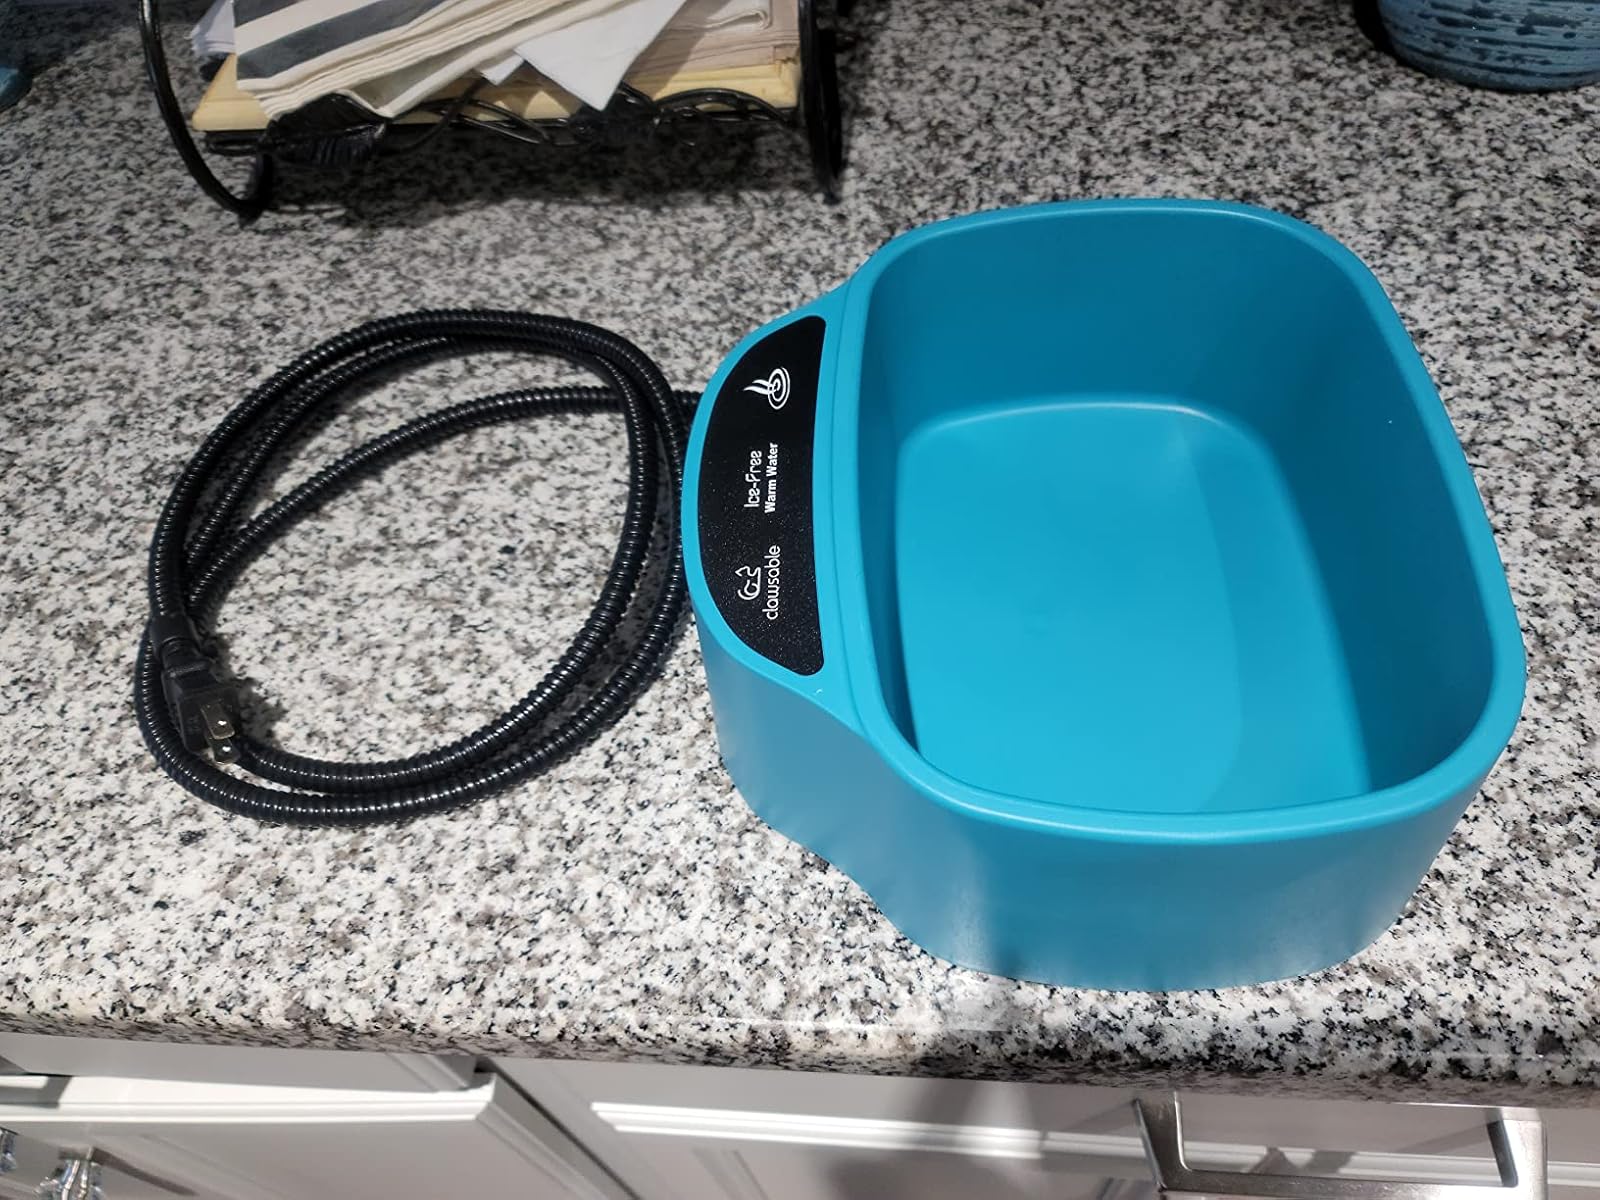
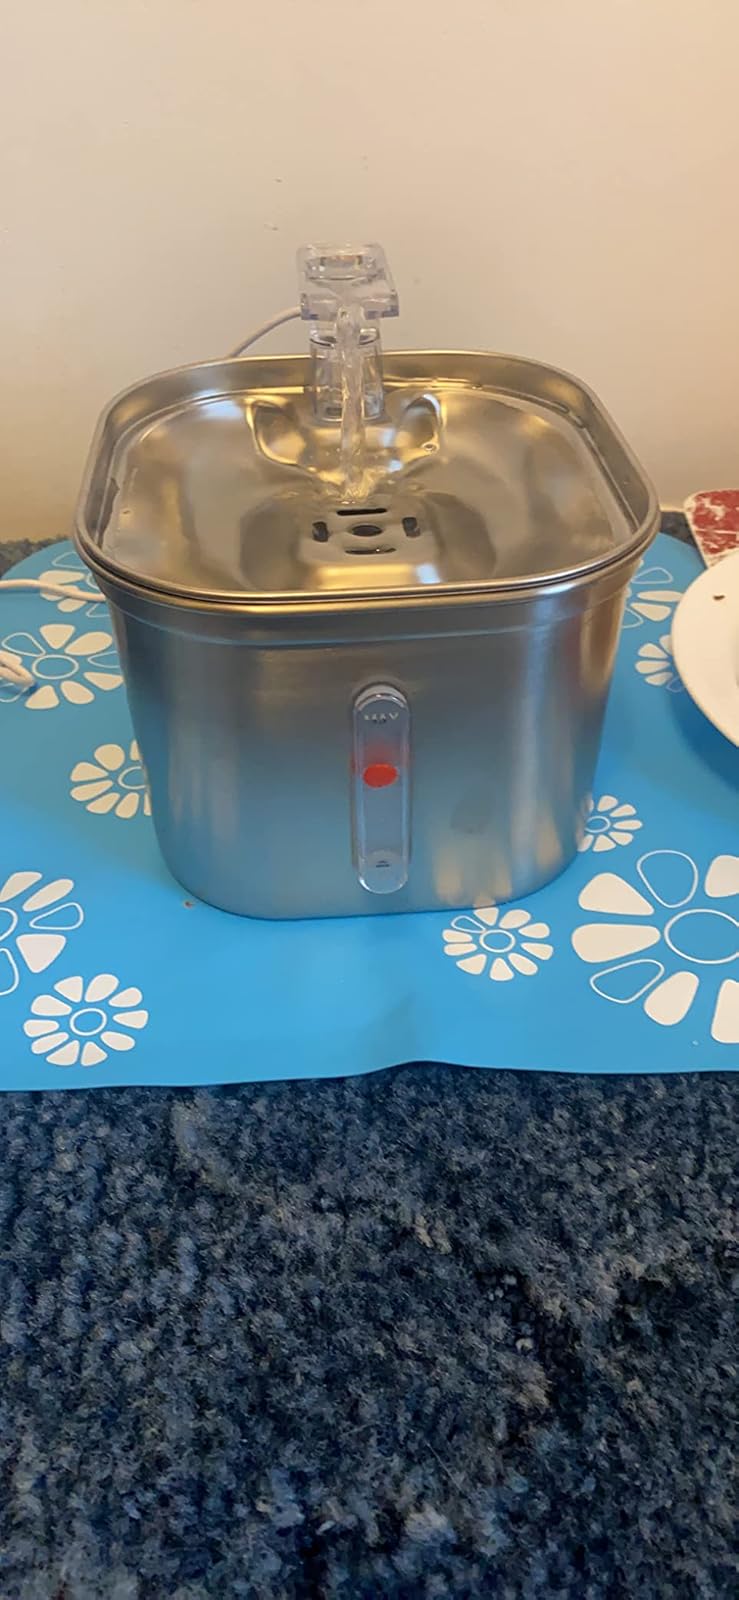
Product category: items_bowl
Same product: no